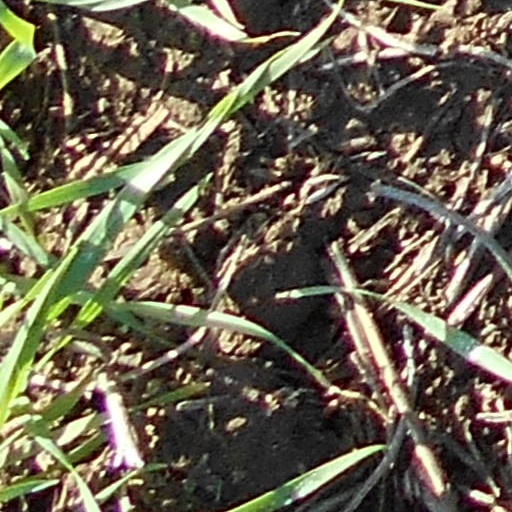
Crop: wheat